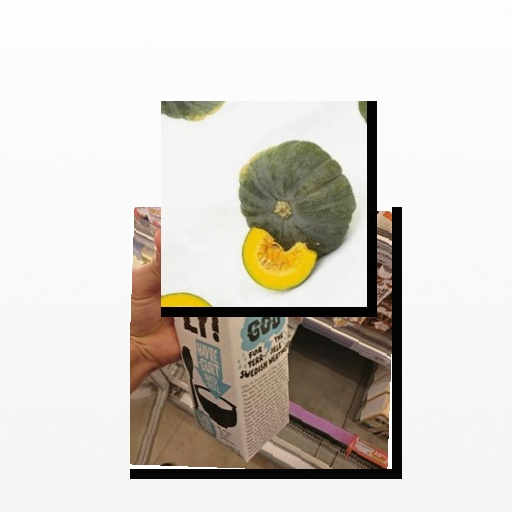
Food items: oat_yogurt, pumpkin